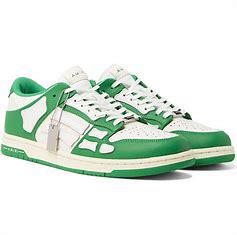
Brand: Amiri
Model: Skel Top